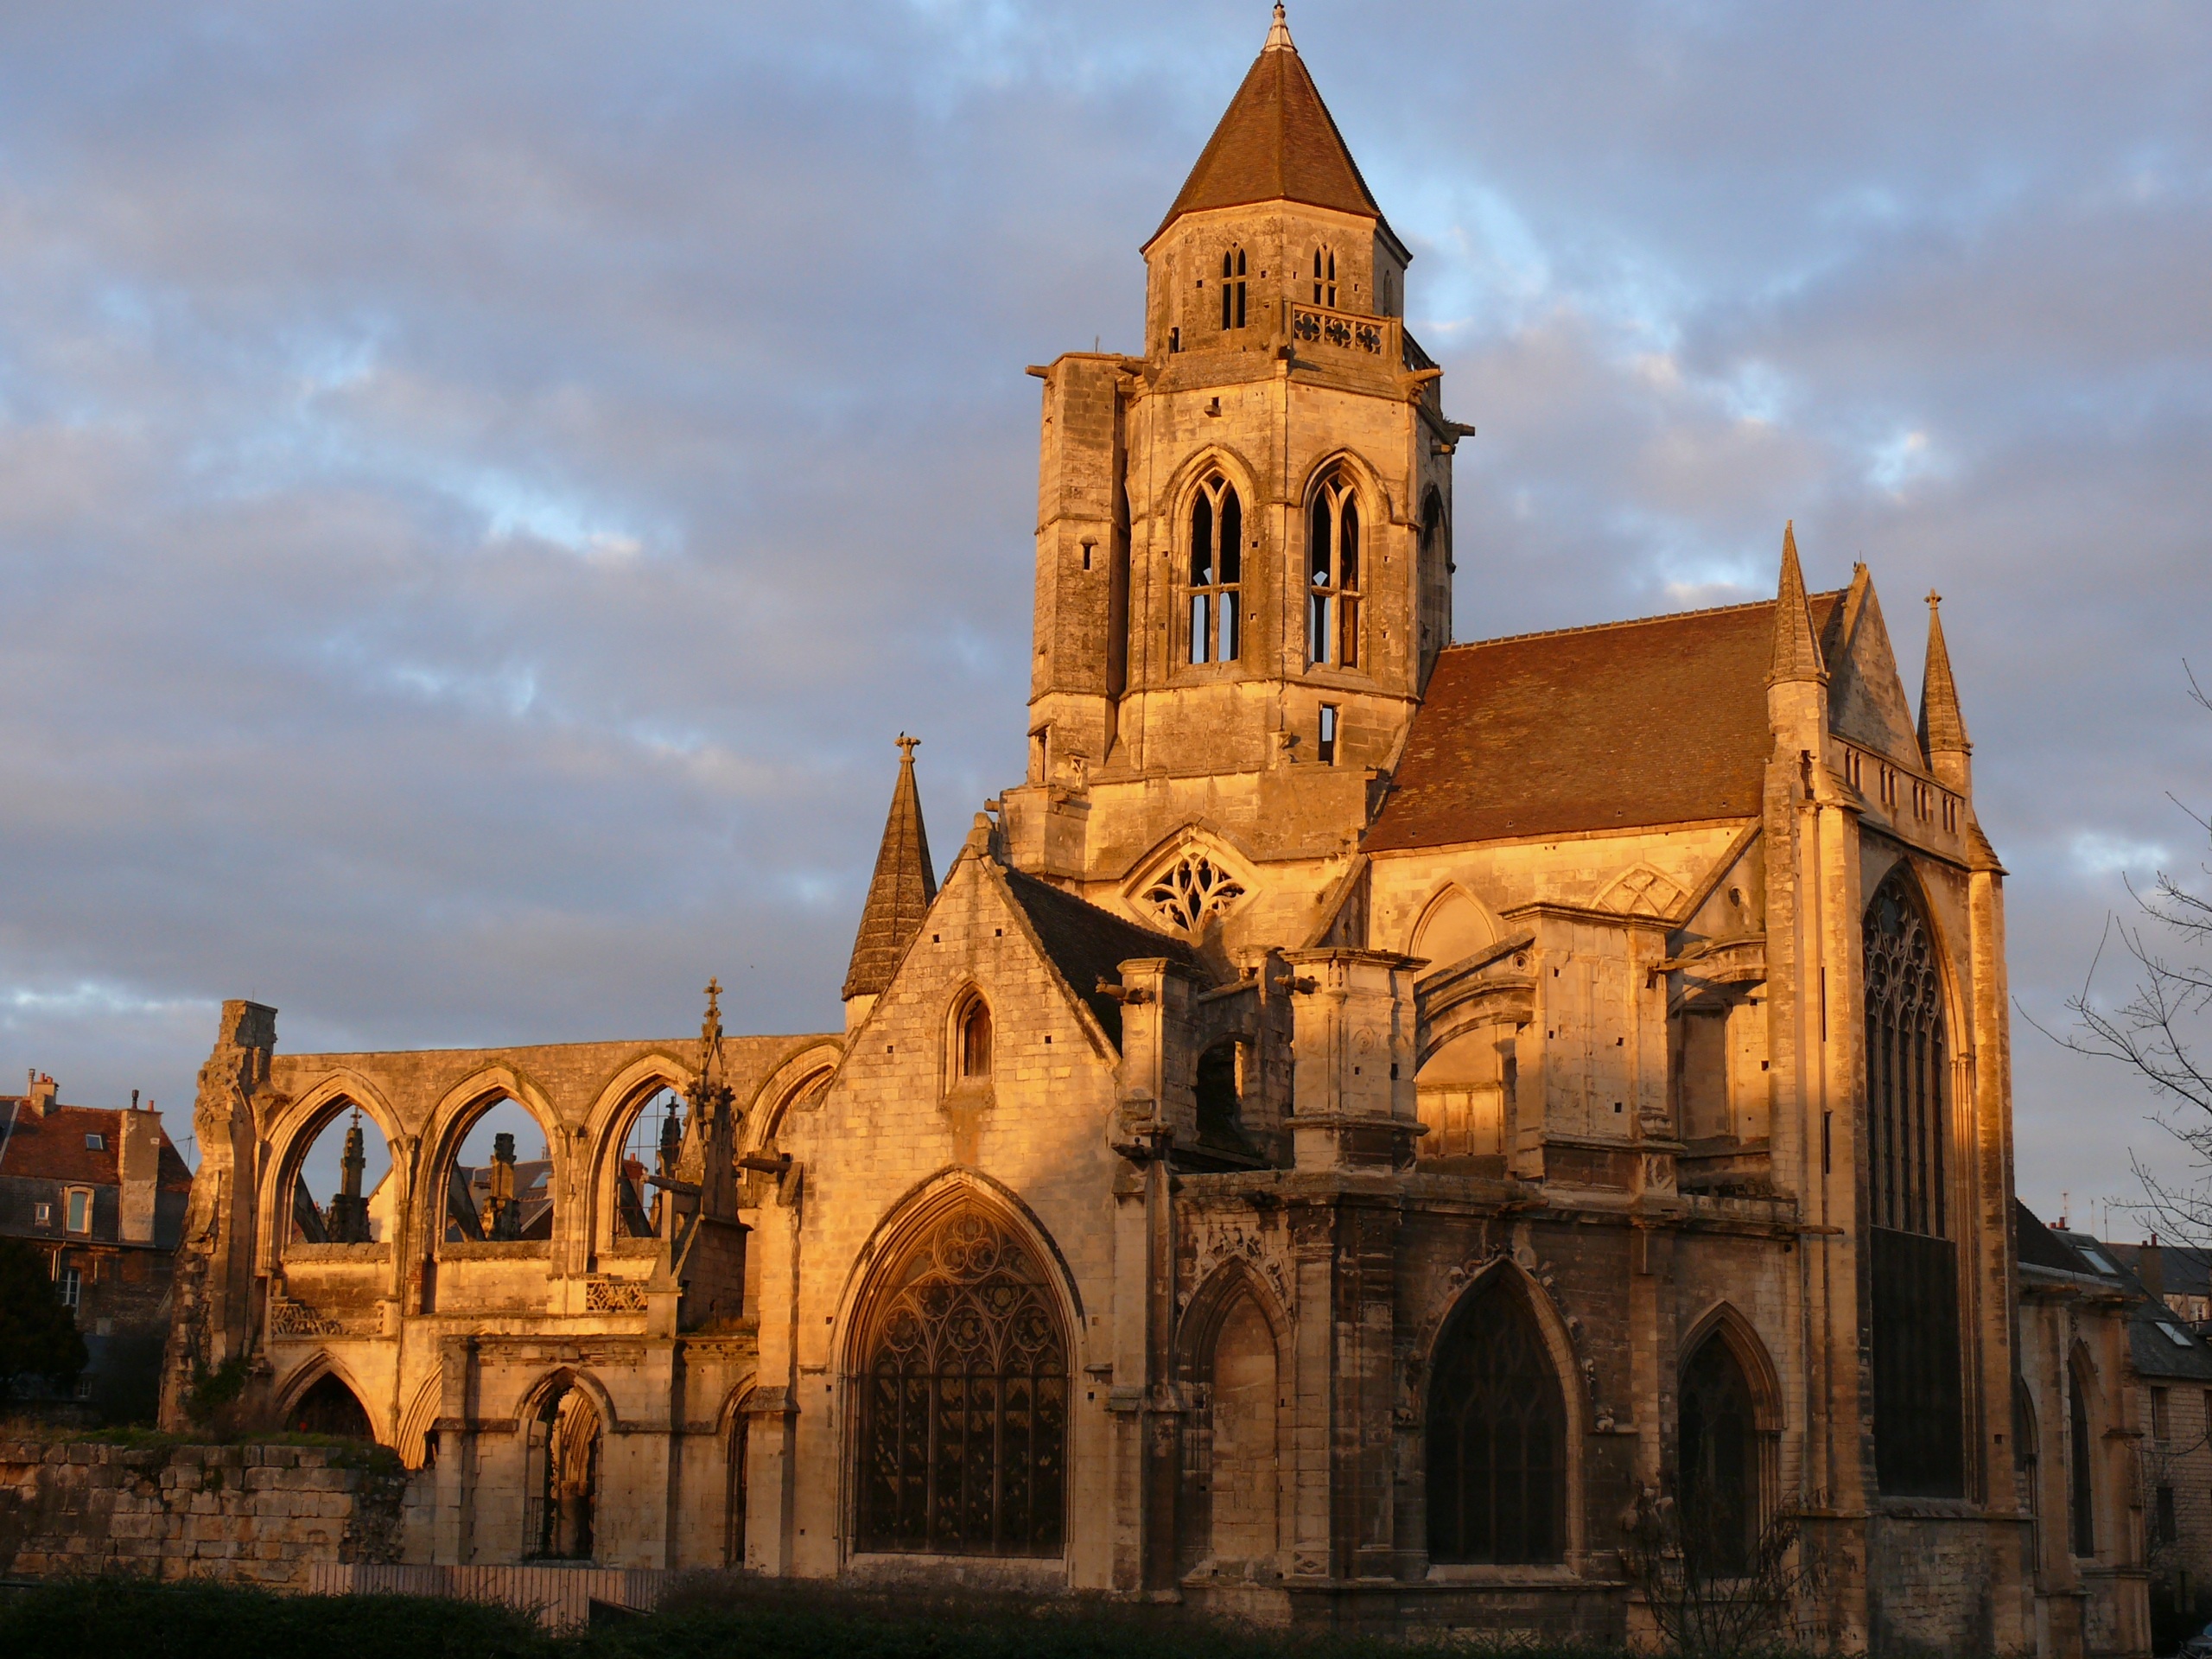
architecture, sky, building, monument, france, landmark, church, cathedral, place of worship, bell tower, stones, lights, clouds, temple, arches, monastery, heritage, basilica, middle ages, historic site, ancient history, byzantine architecture, spanish missions in california